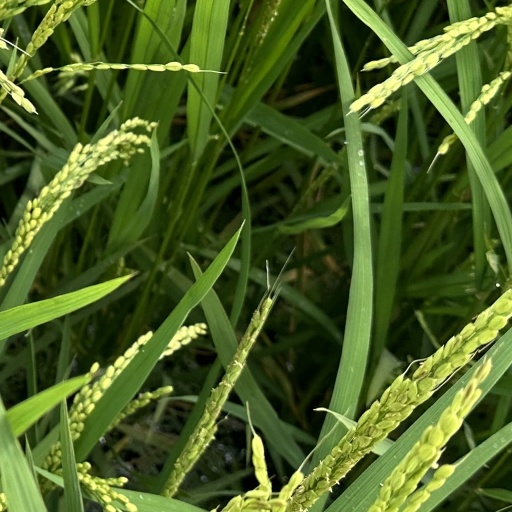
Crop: rice